Benjamin Calau

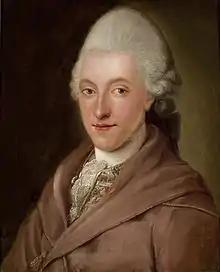
"Portrait of Johann Benjamin Michaelis" by Benjamin Calau, Gleimhaus, 1770

Calau was born at Friedrichstadt in Holstein in 1724, son of the painter Christoph Calau. He trained under his father, and in 1743 followed him to St Petersburg, returning to Germany in 1746. He moved to Leipzig in 1752, and was appointed court painter there four years later. His work consisted chiefly of portraits and of heads painted from his own imagination. He usually painted in dark tones, often using as his medium a form of "Carthaginian" or "Punic" wax ("cire éléodorique"), which he had devised in an attempt to revive an encaustic technique used in antiquity and referred to by Pliny. In 1769 he published a book on the method, entitled "Ausführlicher Bericht, wie das Punische oder das Eleodorische Wachs aufzulösen".